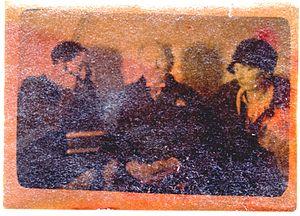
Paulette Paget à gauche, Hippolythe Boussac et une amie, Musée des Beaux-Arts de Béziers
Amans Paul Hippolyte Boussac, né le 27 juin 1846 à Narbonne, mort le 25 janvier 1942, est un architecte et égyptologue français.